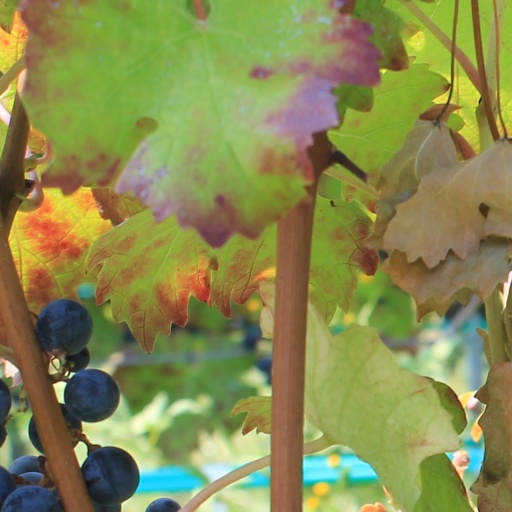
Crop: grape